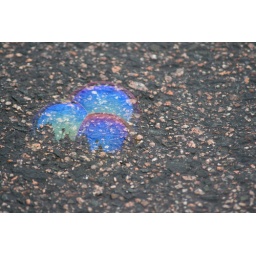
Bubbles blown by a girl in a parade as they landed on the asphalt street